Family Dog (TV series)

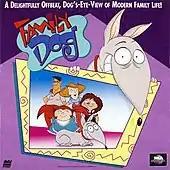
Complete series LaserDisc cover

The entire series was released as a LaserDisc box set, and various episodes of the show were released on VHS around the same time.